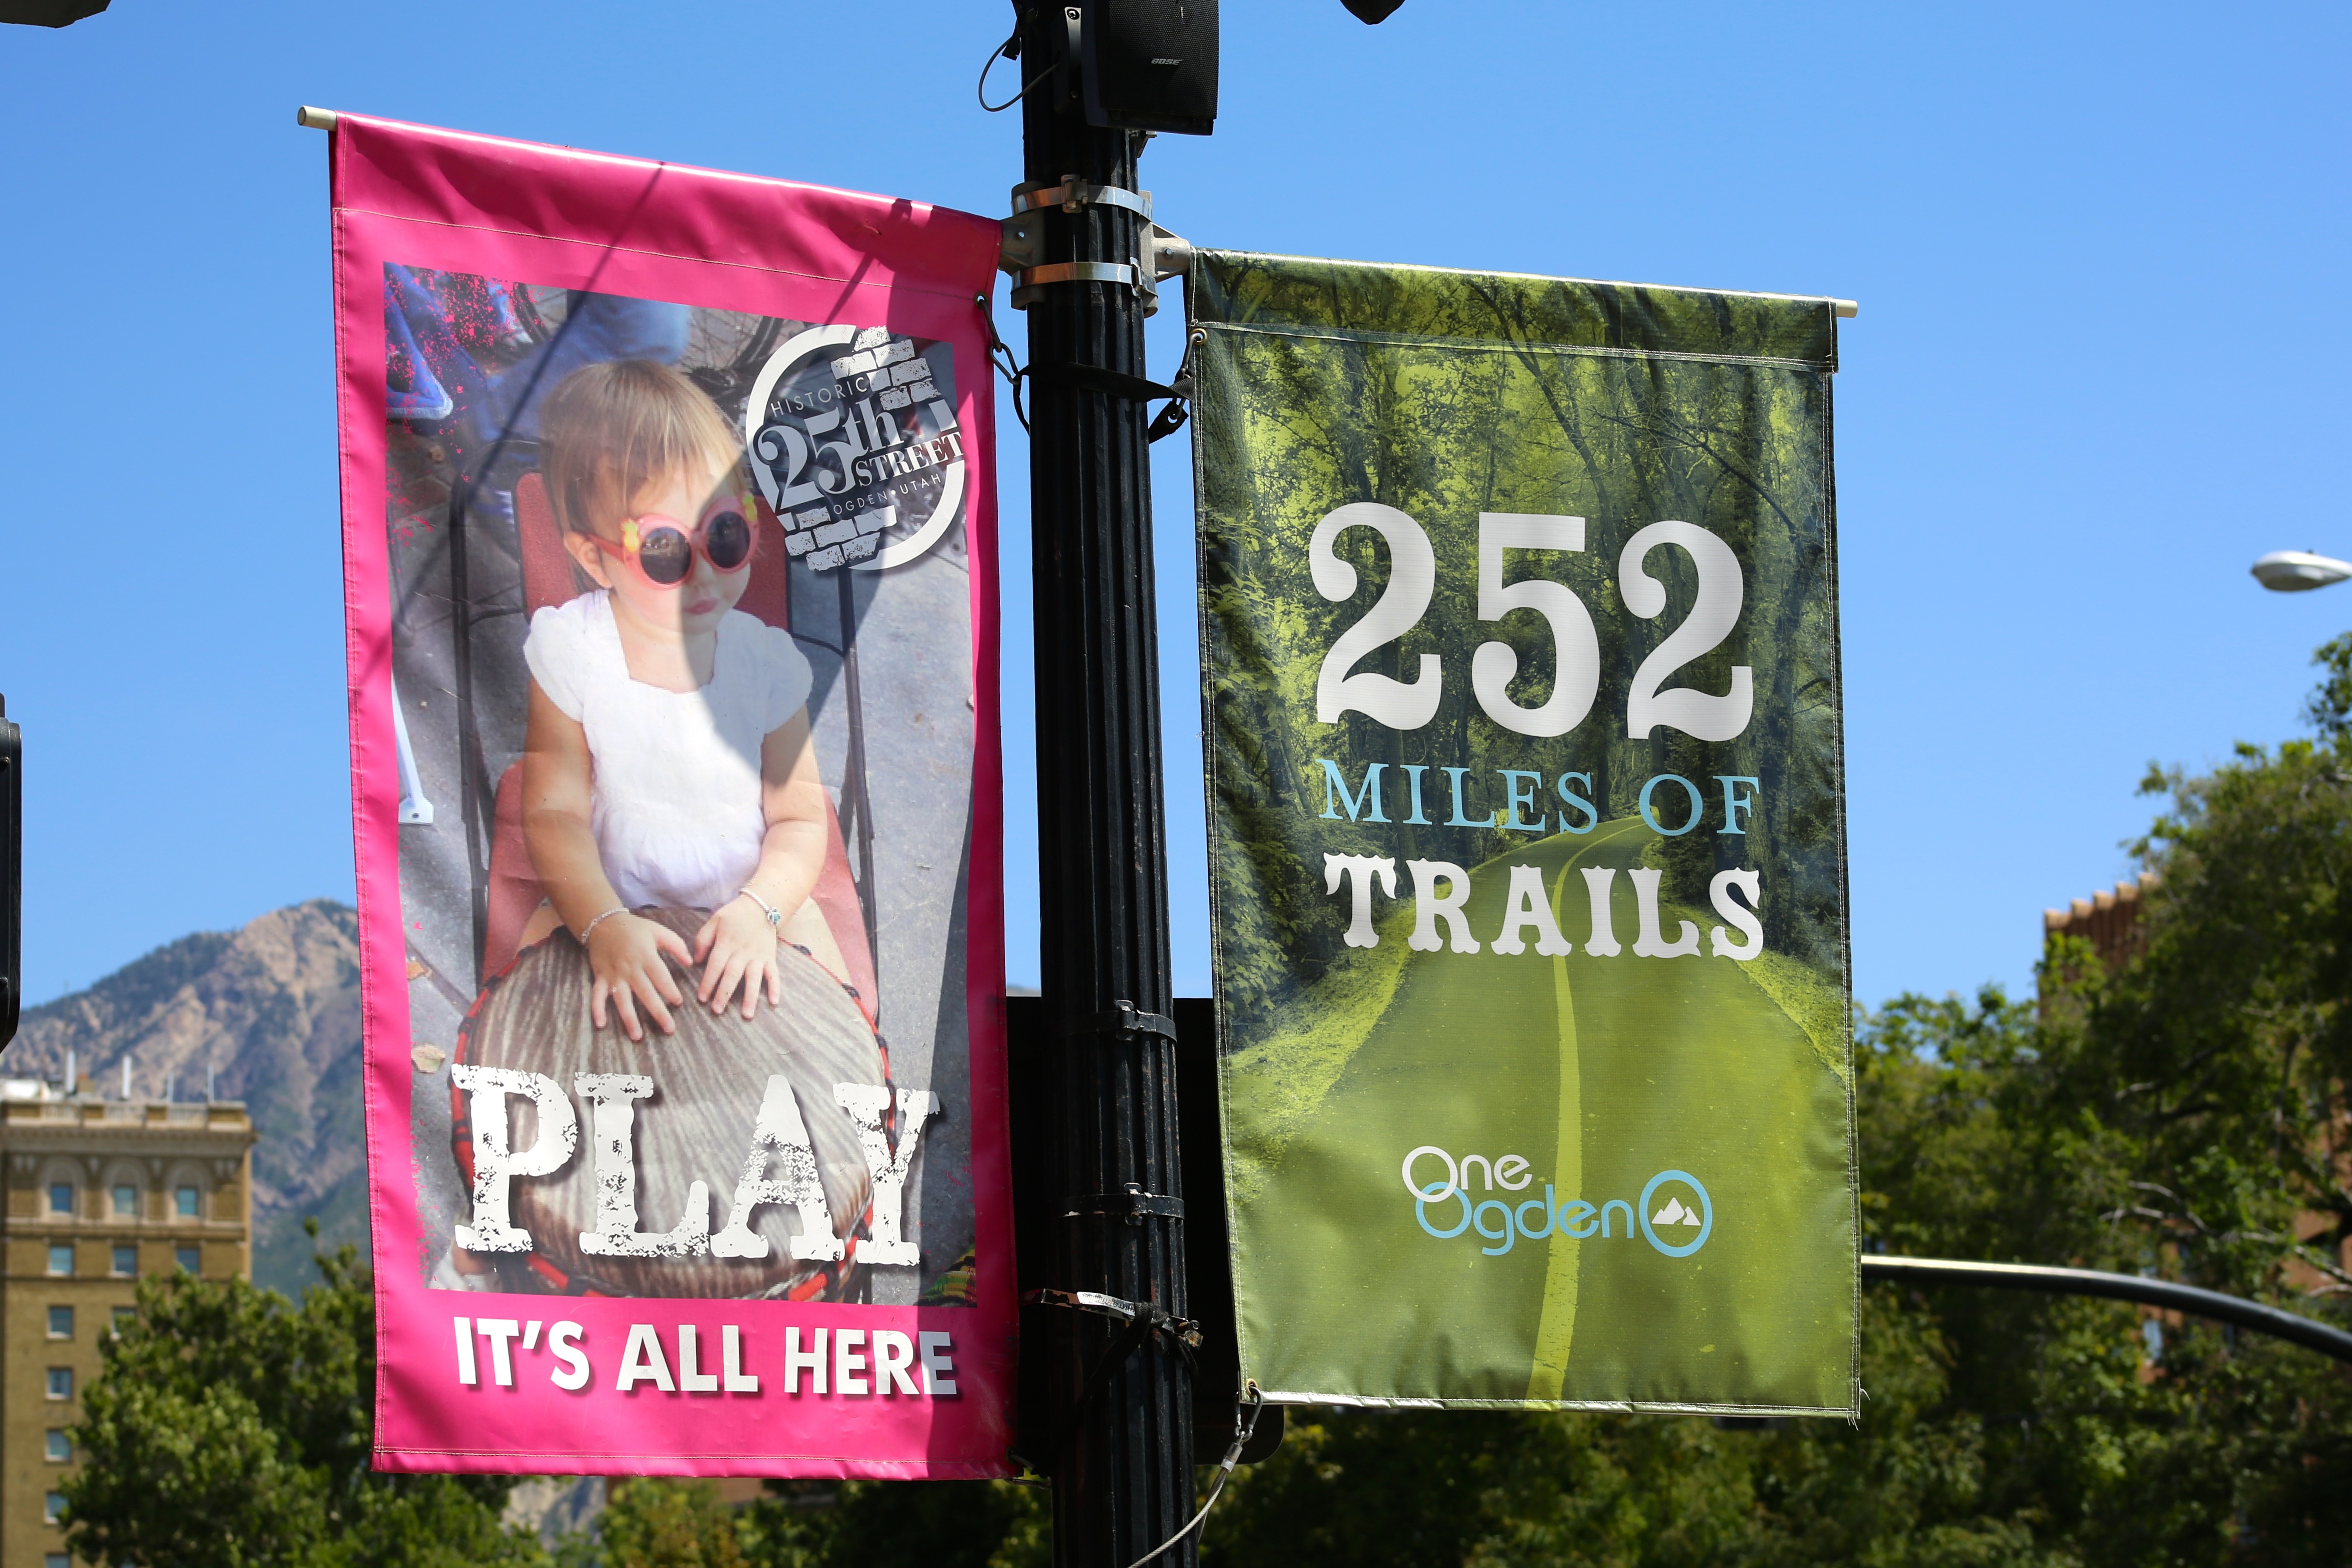
street, city, advertising, sign, banner, street light, signage, art, design, advertisement, poster, banners, billboard